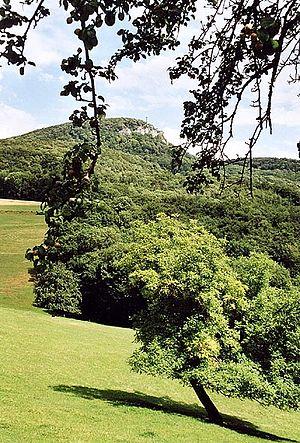
Plateau du Gempen
Le plateau du Gempen est un haut plateau de Suisse, situé dans le canton de Soleure.